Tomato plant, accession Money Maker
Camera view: horizontal (90 deg, fisheye); turntable rotation: 150 degrees
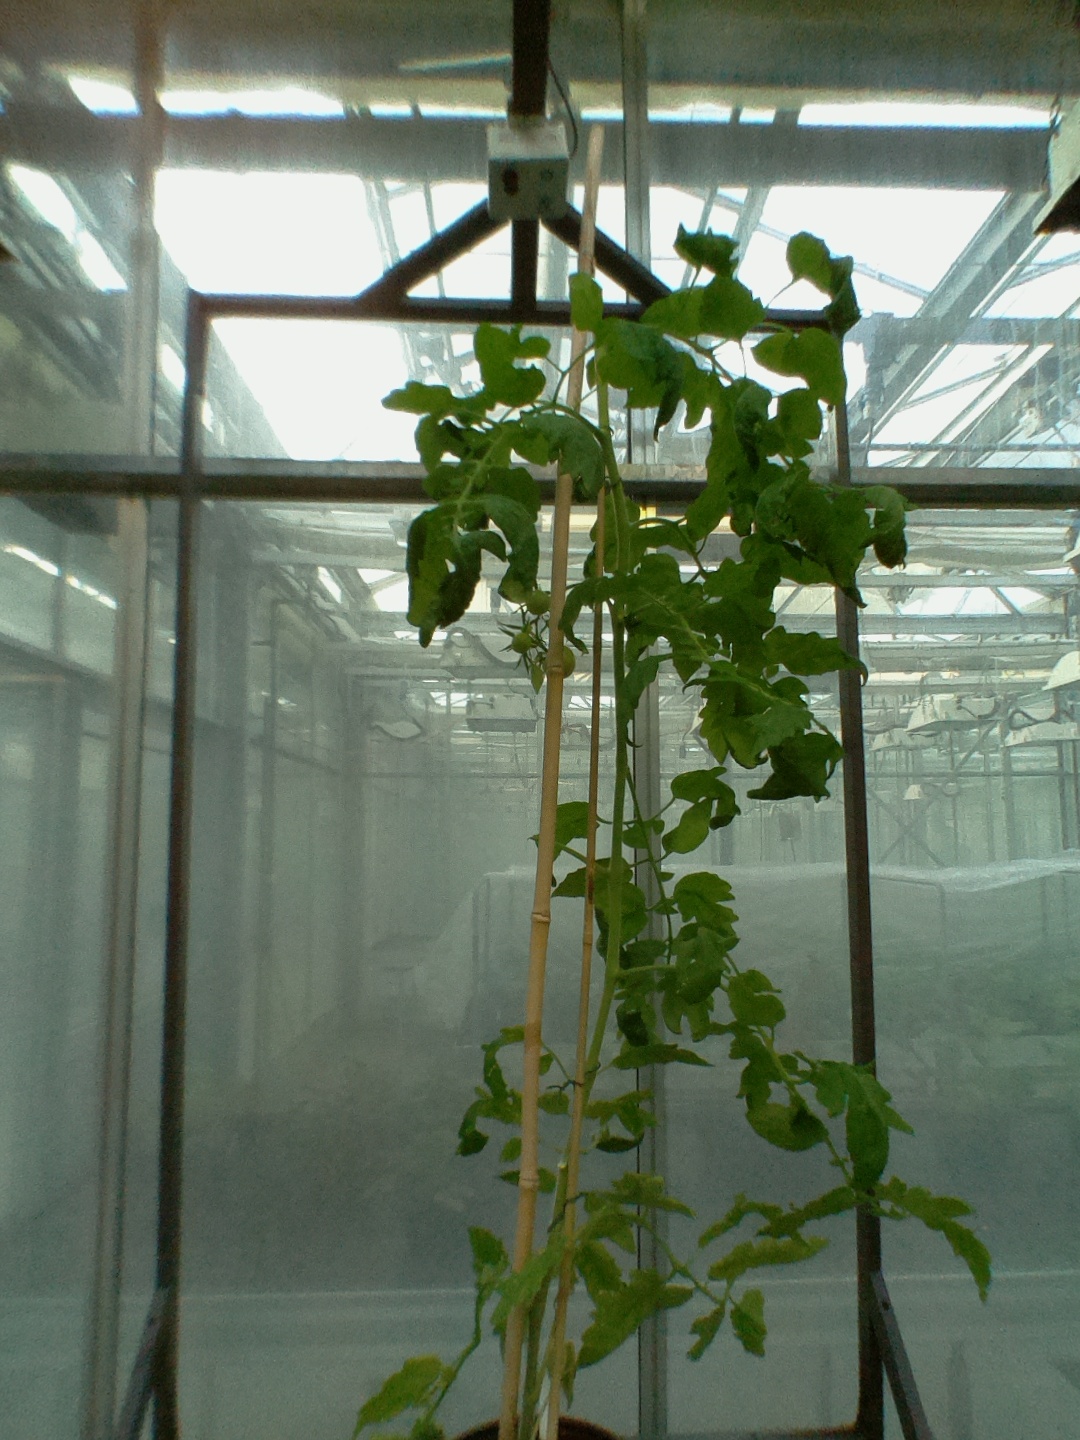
BBCH growth stage 73: 30%-40% of final fruit size